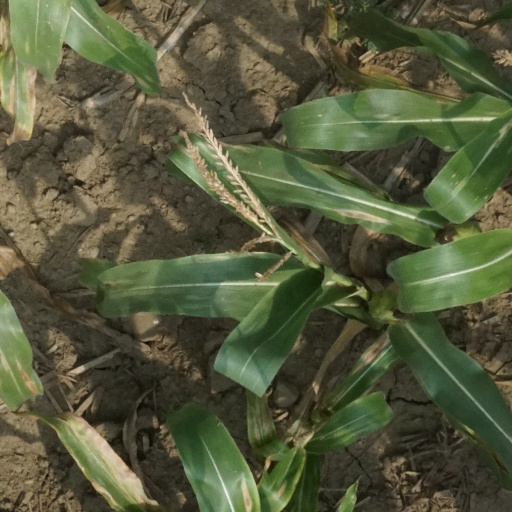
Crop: maize; corn